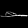
Label: Sandal